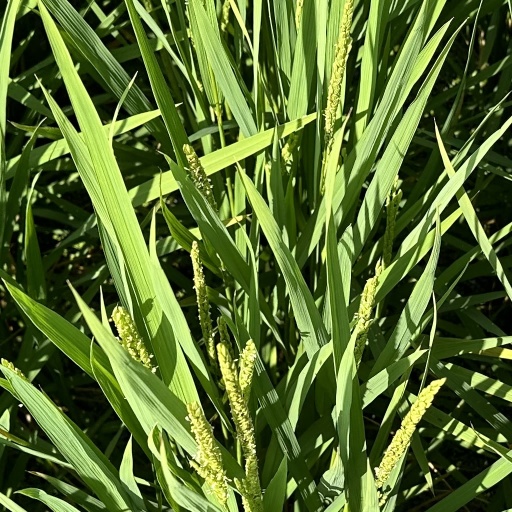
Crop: rice